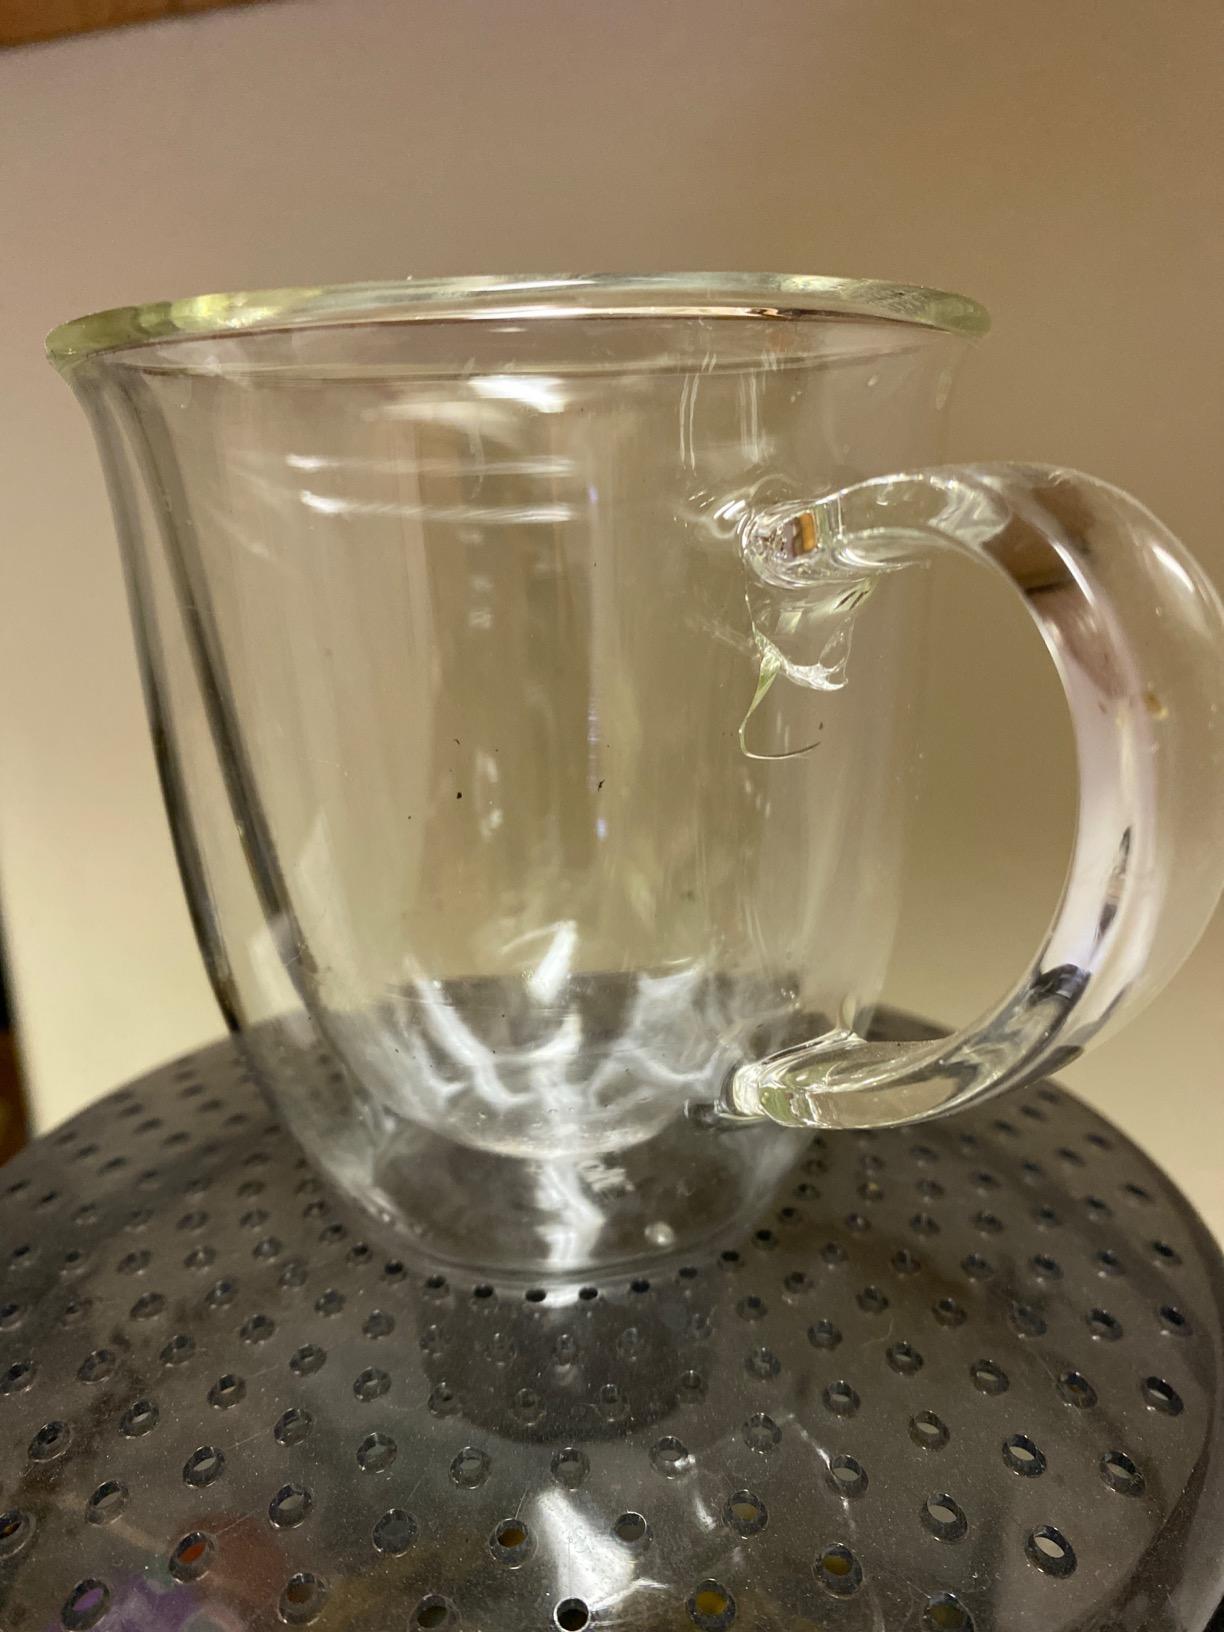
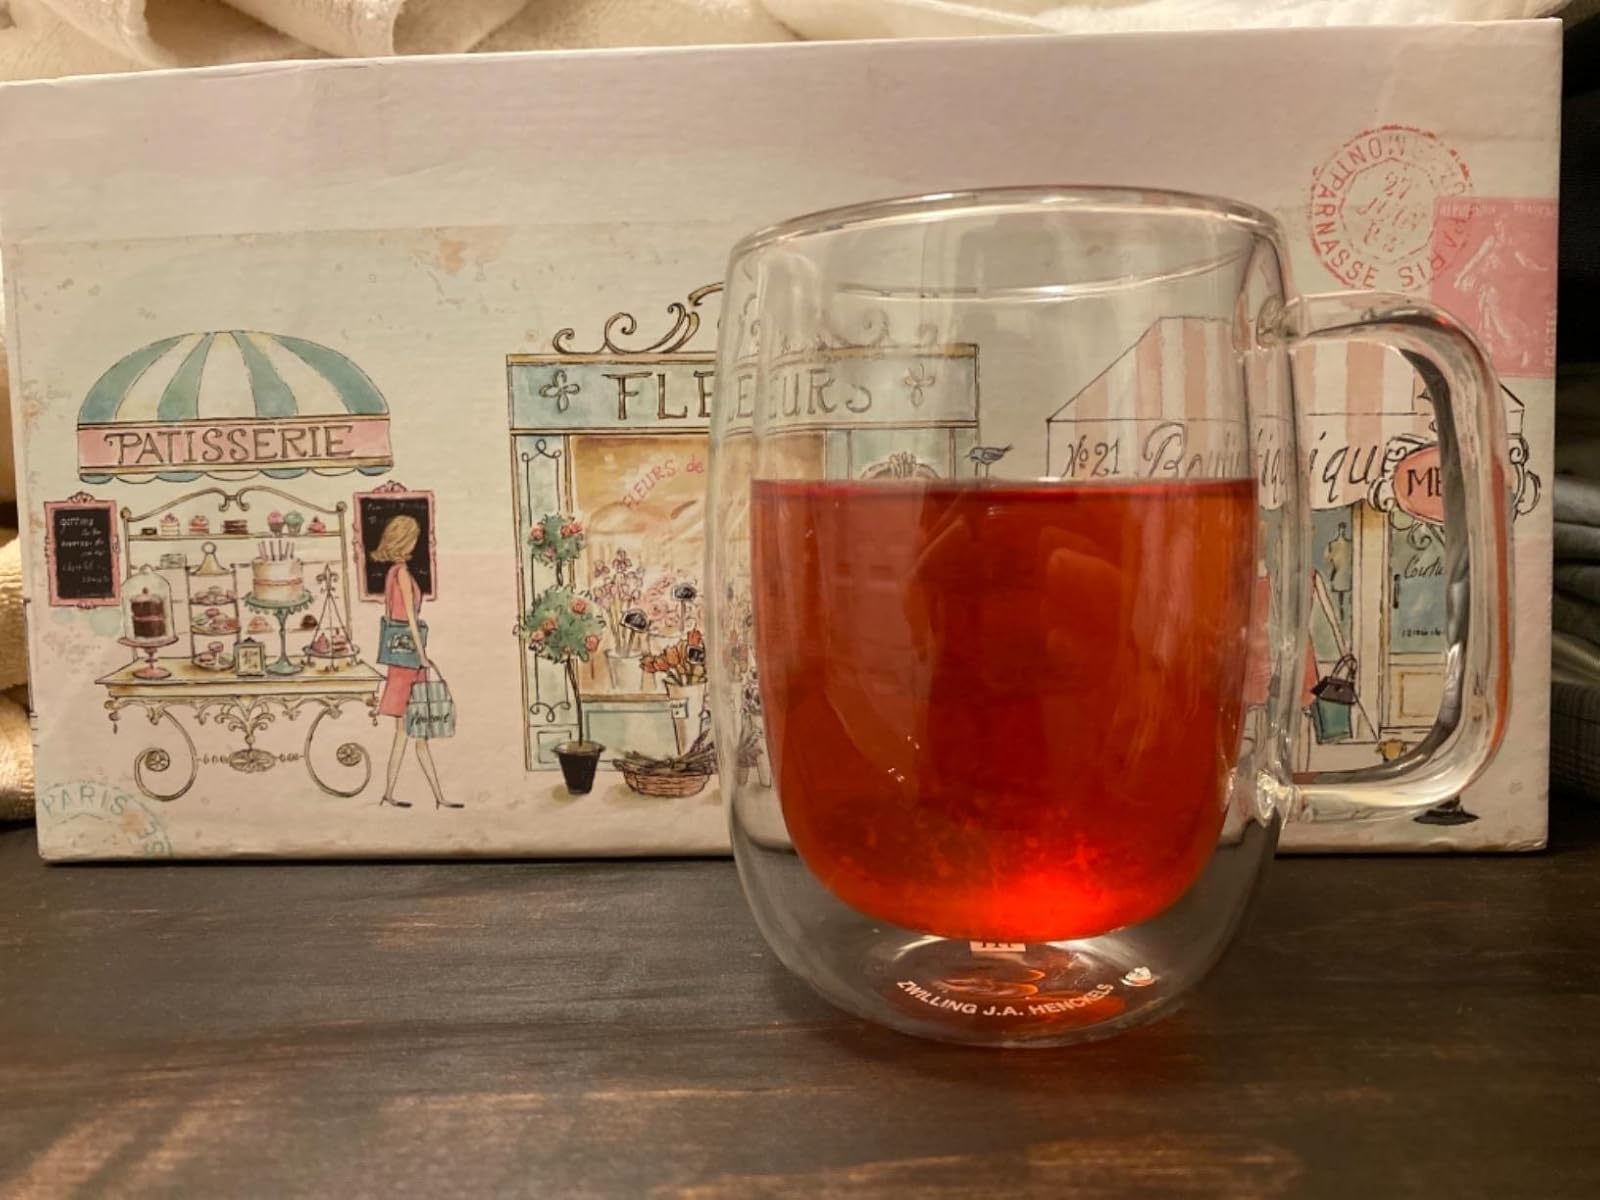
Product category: items_mug
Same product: no